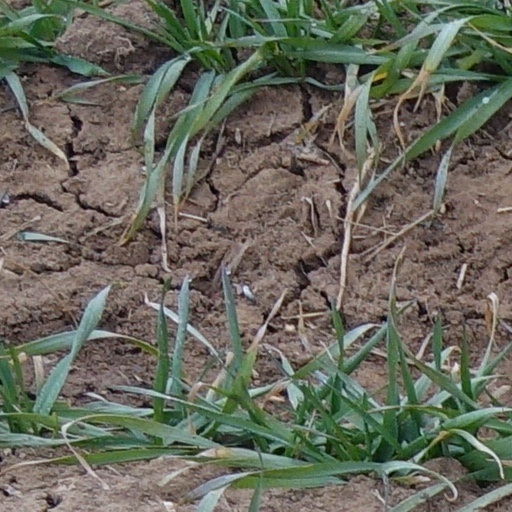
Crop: wheat